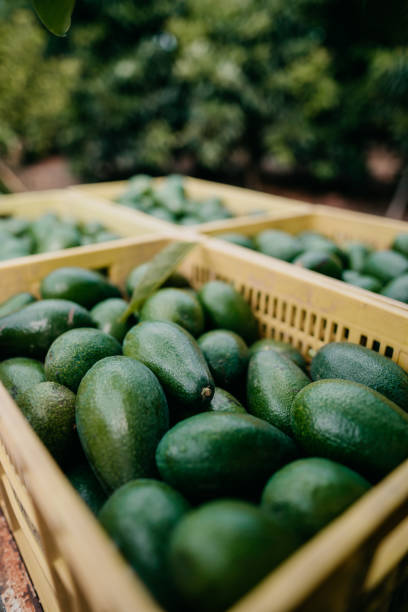
Label: Avocado